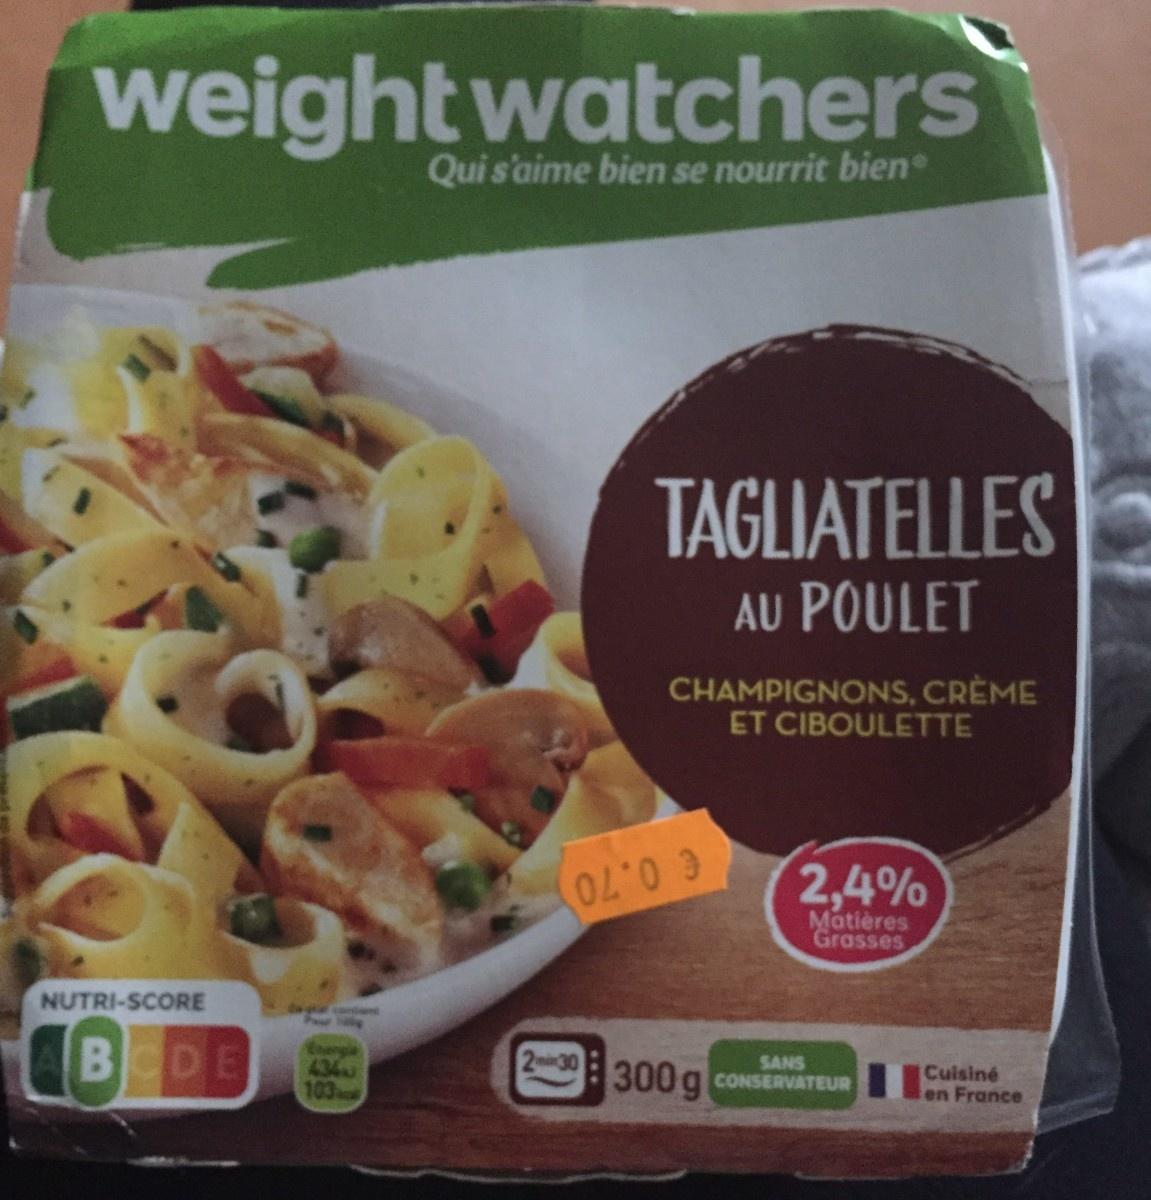
Nutri-Score label: nutriscore-b